Xhosa Wars

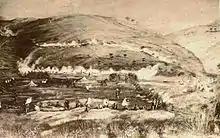
Engagement near Ibika – 1877

During the Cape's lightning quick campaign, Governor Frere had established a "war-council" at nearby King William's Town to direct the war against Gcalekaland. Frere and his Lieutenant General Sir Arthur Cunynghame were to represent the British Crown on this council, while two of Molteno's ministers, John X. Merriman and Charles Brownlee, were appointed to represent local Cape interests. The council was torn apart by argument from the beginning, as Frere refused Gcaleka appeals and worked towards full opening of Gcalekaland to white settlement and his future confederation. Frere also increasingly insisted on having complete control of the war.